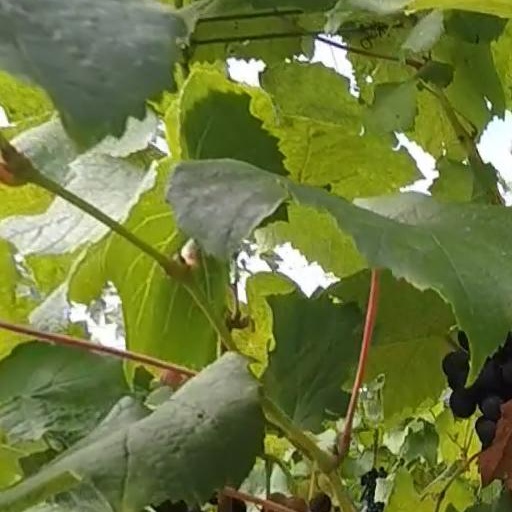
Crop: grape